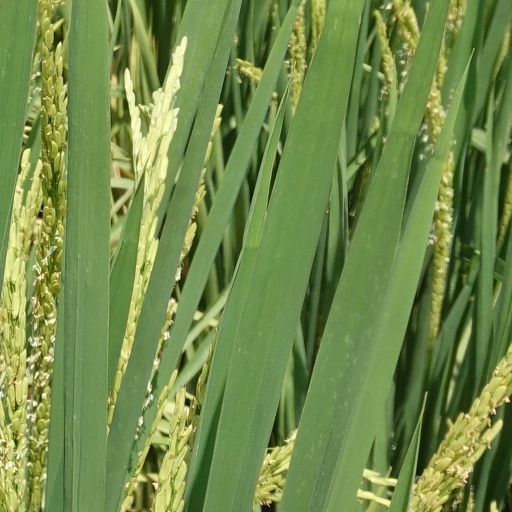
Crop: rice